Utpal S. Tatu

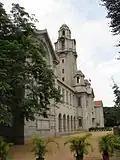
Indian Institute of Science

Utpal Tatu secured a PhD from the Indian Institute of Science (IISc). Later, completed his post doctorate research at Yale University in New Haven, Connecticut. Subsequently, he joined the IISc as a faculty at the Division of Biological Sciences and holds the position of a Professor. He heads Prof. Utpal Tatu's Lab where he hosts many post-doctoral and doctoral researchers as well as scientists. He is known for his research on malaria and the biology of molecular chaperones and his team is involved in finding new drug delivery protocols to fight the disease. Tatu's studies have been documented by way of a number of articles and the online article repository of the Indian Academy of Sciences has listed 20 of them. He also serves as an editor of the Newsletter of the Proteomics Society, India.